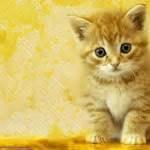
cat